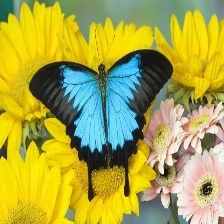
Species: ULYSES